2009–10 FA Women's Cup

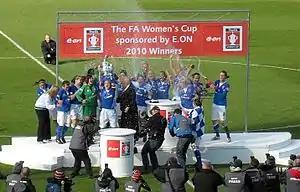
Everton celebrate winning the 2010 FA Women's Cup final

The 2009–10 FA Women's Cup was an association football knockout tournament for women's teams, held between 13 September 2009 and 3 May 2010. It was the 40th season of the FA Women's Cup and was won by Everton, who defeated Arsenal in the final. The tournament consisted of a preliminary round, four qualifying rounds and eight rounds of competition proper.